The Apprentice (franchise)

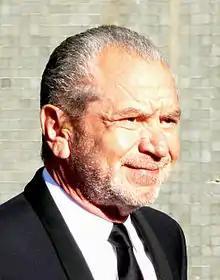
Alan Sugar in 2009

Alan Sugar, founder of electronics company Amstrad, is the boss on "The Apprentice" in the United Kingdom. He ranks 84th on The "Sunday Times" Rich List 2007 with an estimated worth of around £973m. His catchphrase is "You're fired". Like the US version, the show also has a narrator, Mark Halliley. It has a very different visual and musical style to the US series, and in keeping with BBC guidelines, features no product placement. In later series, Lord Sugar offers the winner an investment, rather than direct employment.